Stop the Killing KC

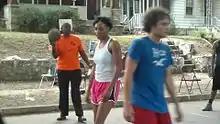
Participants at the second "3 on 3" Basketball tournament hosted by Stop The Killing KC Coalition on July 29, 2012

Stop The Killing KC is a community improvement organization in Kansas City, Missouri patterned after ""stop the violence/stop the killing"" movements in other large American cities, urged since 1985 by Minister Louis Farrakhan of the Nation of Islam movement, and drawing on lessons learned in past decades by many other community improvement organizations such as urban development programs in various U.S. Cities and evangelical or social outreach programs of various churches, religions or groups.